Gjitonia

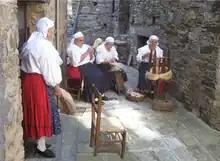
Donne di San Paolo Albanese, Basilicata, lavorando la lana all'aperto nella "gjitonia".

The social aspect of ""gjitonia"" mainly refers to an ancient and historical experience where at the basis of human relationships coexisted values of hospitality and solidarity between the families of the neighborhood and where the aggregation was lived without difference of social classes . Mainly for the Italian-Albanian communities the ""gjitonia"" is a world where relationships were so strong as to create real family relationships, so much so that the phrase in Arbëresh is typical. Gjitoni gjirì (""vinato parentato"").